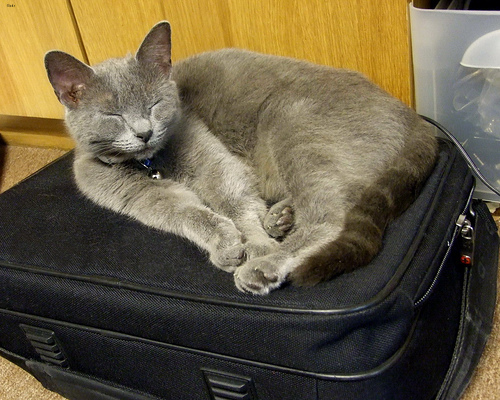
Breed: russian blue